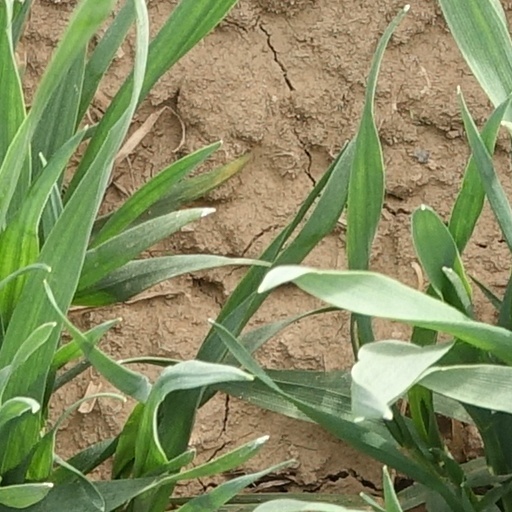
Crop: wheat